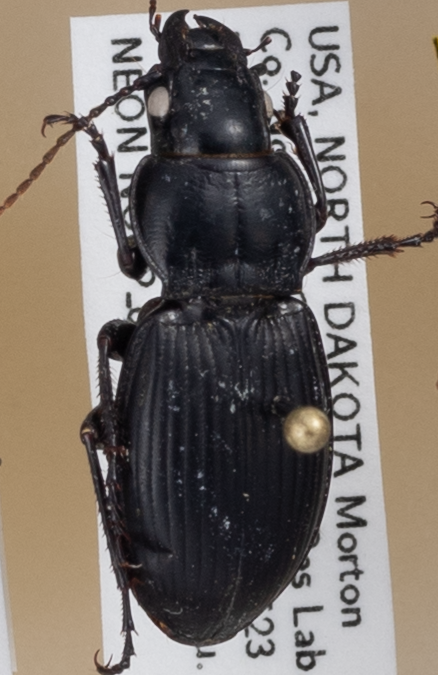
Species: Cyclotrachelus torvus
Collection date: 2020-08-04
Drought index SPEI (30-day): -0.82
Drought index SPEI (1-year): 0.302
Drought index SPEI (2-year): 0.944